F. C. Burnand

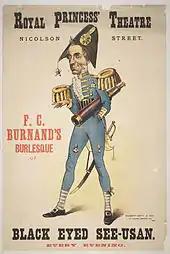
Theatre poster for Burnard's "Black Eyed See-Usan"

"Dido" was followed by "The Îles of St Tropez" (1860), "Fair Rosamond" (1862) and "The Deal Boatman" (1863), among many others. His most memorable early success was another musical burlesque, "Ixion, or the Man at the Wheel" (1863), starring Lydia Thompson in the title role, which found audiences on both sides of the Atlantic. By this time Burnand was a skilled negotiator with theatre managements, and he was among the first authors to insist on profit-sharing instead of fixed royalties. For "Ixion" this brought him a total of around £3,000. Other notable early works included an opéra bouffe, "Windsor Castle" (1865), with music by Frank Musgrave, and more pun-filled burlesques, including "Helen, or, Taken from the Greek", and "Guy Fawkes, or The Ugly Mug and the Couple of Spoons", both in 1866. Later in 1866 Burnand had a huge success with the burlesque "The Latest Edition of Black-Eyed Susan; or, the Little Bill that Was Taken Up", parodying the three-act melodrama by Douglas Jerrold, "Black-Eyed Susan"; the show ran for 400 nights at the Royalty Theatre, was played for years provincially and in the US, and was twice revived in London.